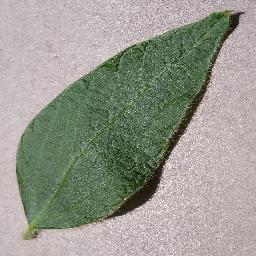
Label: Soybean___healthy